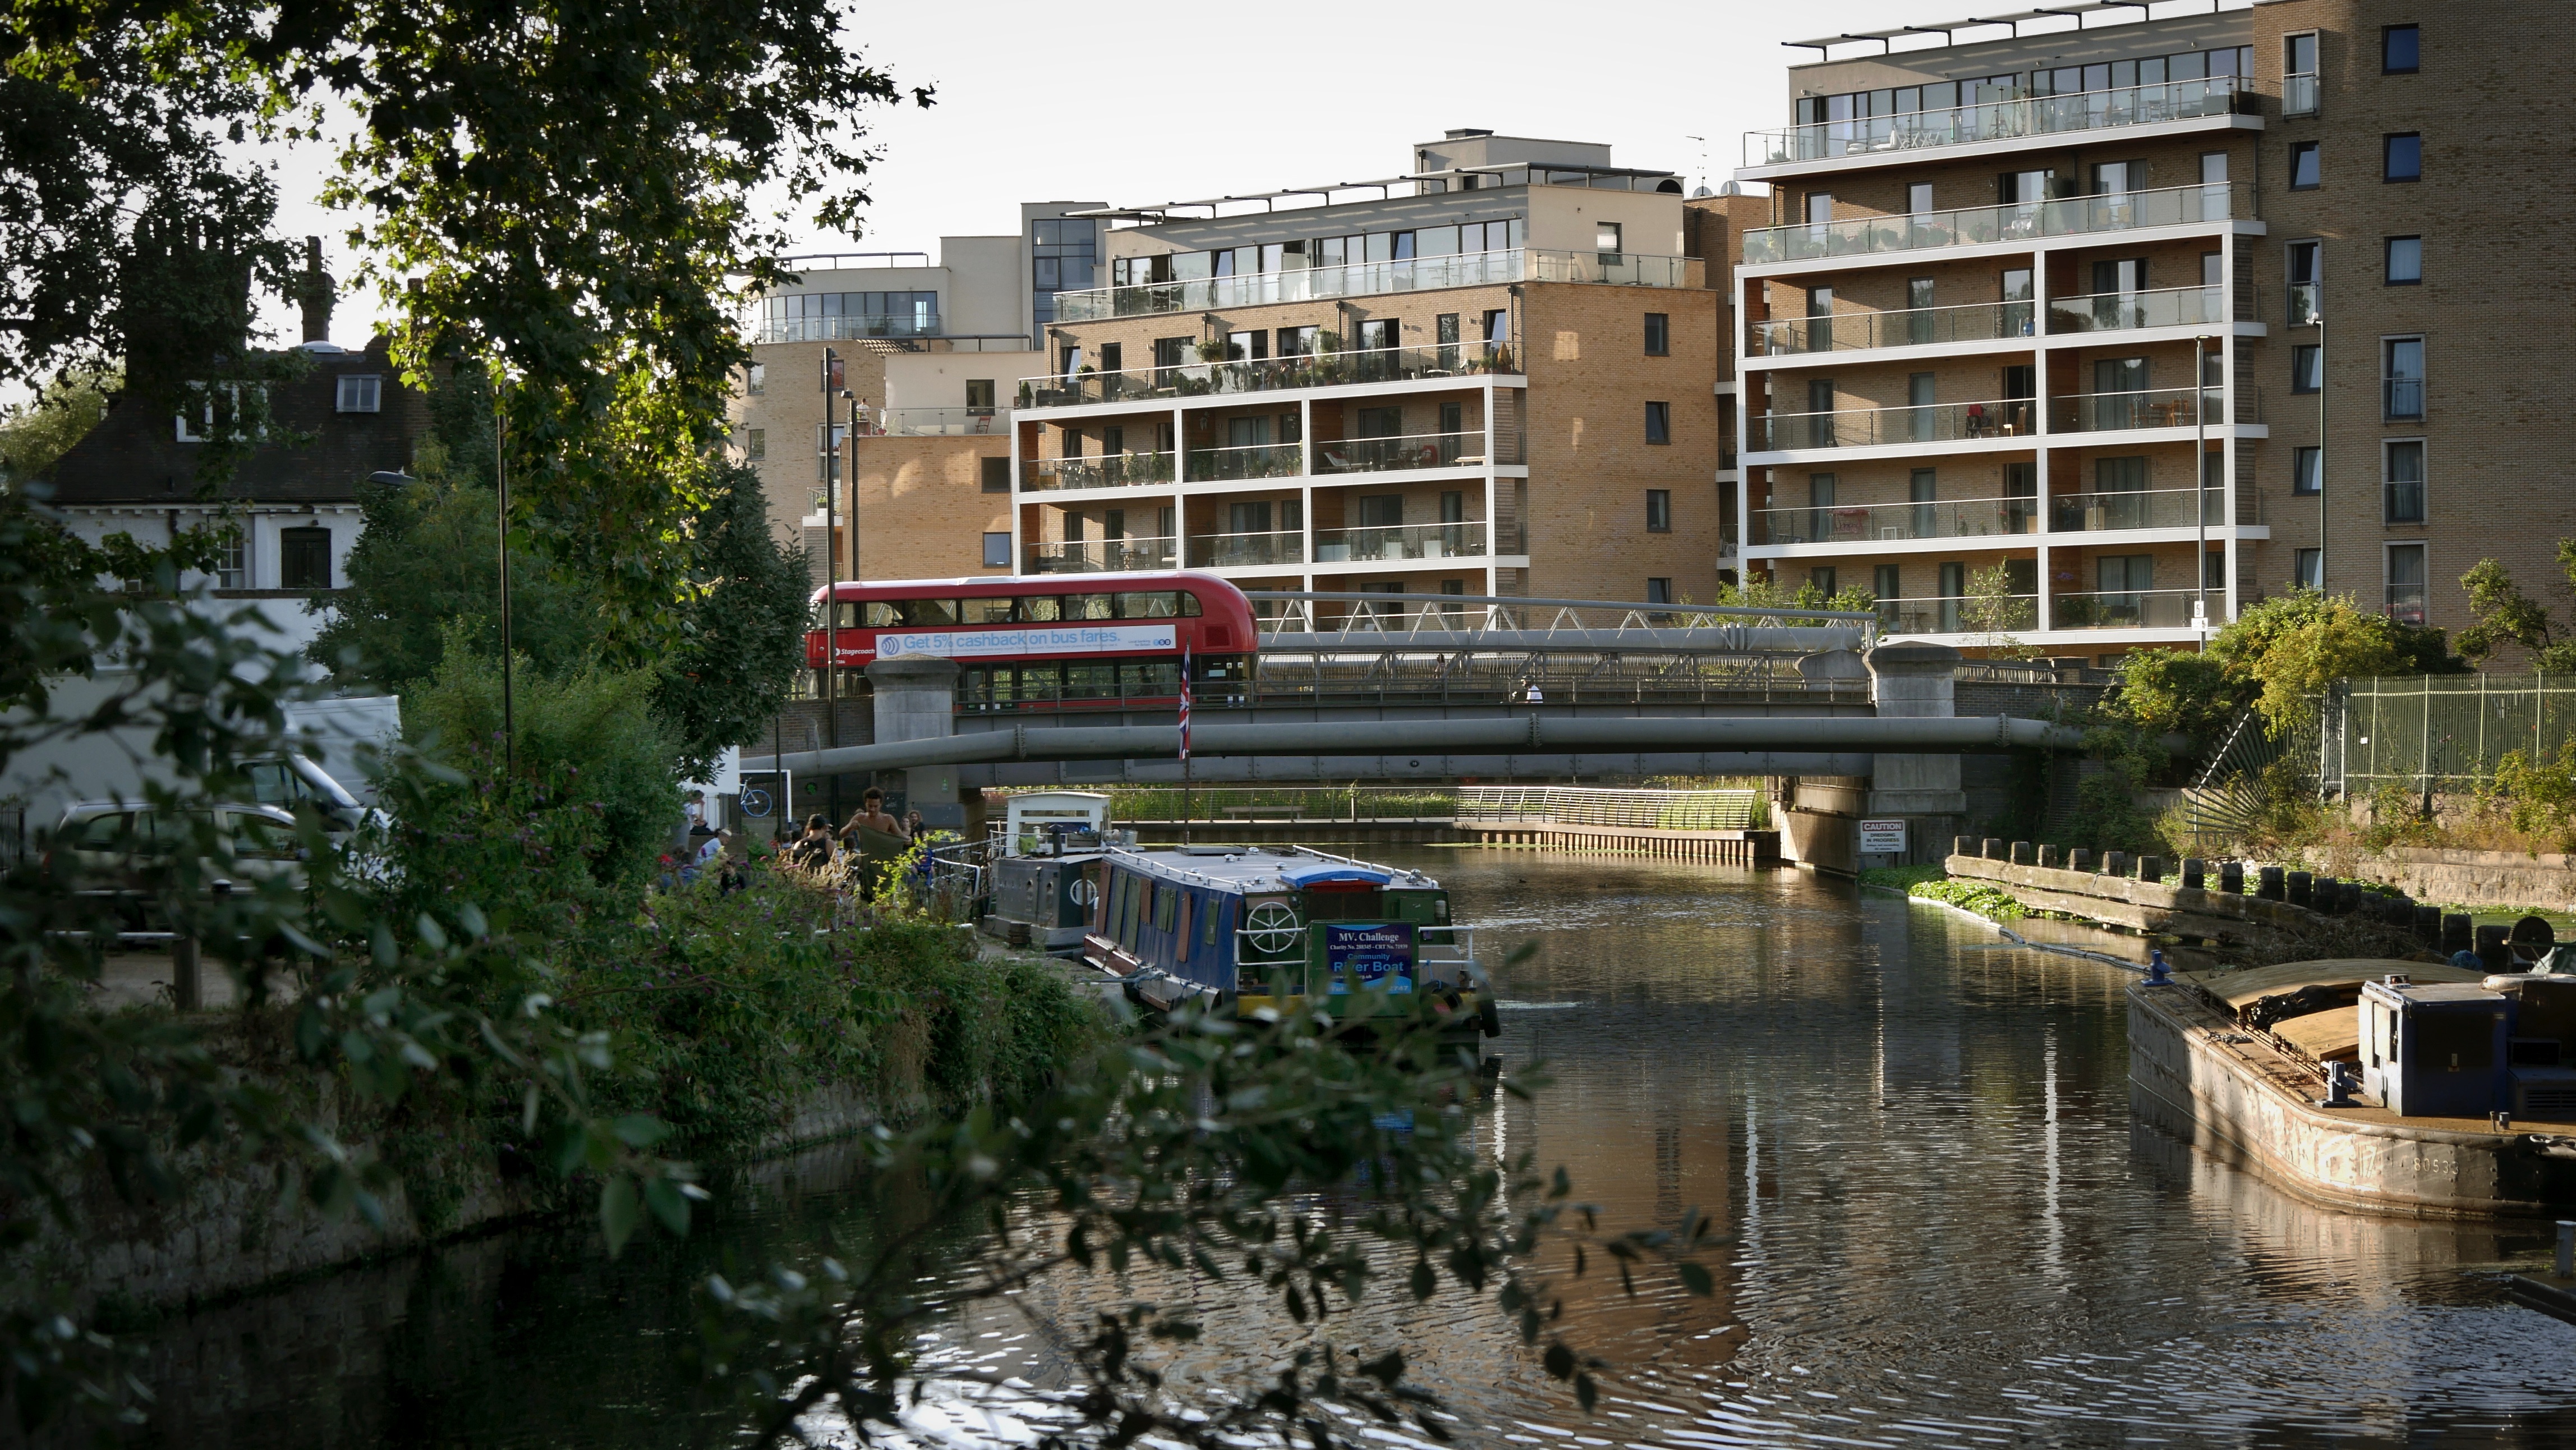
city, river, canal, cityscape, transport, reflection, waterway, neighbourhood, urban area, residential area